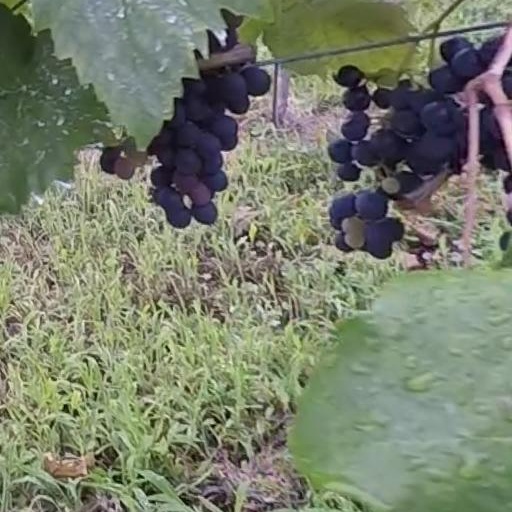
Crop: grape